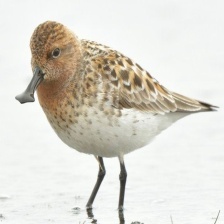
Species: SPOON BILED SANDPIPER
Scientific name: CALIDRIS PYGMAEA
ImageNet parent category: red-backed_sandpiper